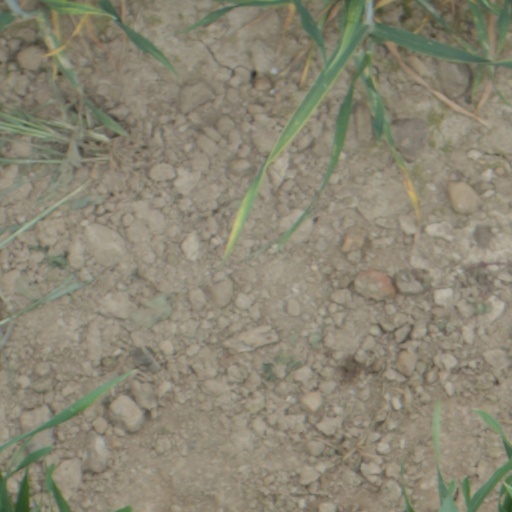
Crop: wheat